Health in Malawi

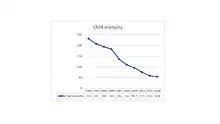

It is estimated that there are more than 14% cases of tuberculosis infections worldwide in year with 9 million new cases and nearly 1.7 deaths. In 2014 the incidence of tuberculosis was 227 per 100,000 people in Malawi. The good news is that the incidence is declining by 1.5% each, however the transmission still remains high.